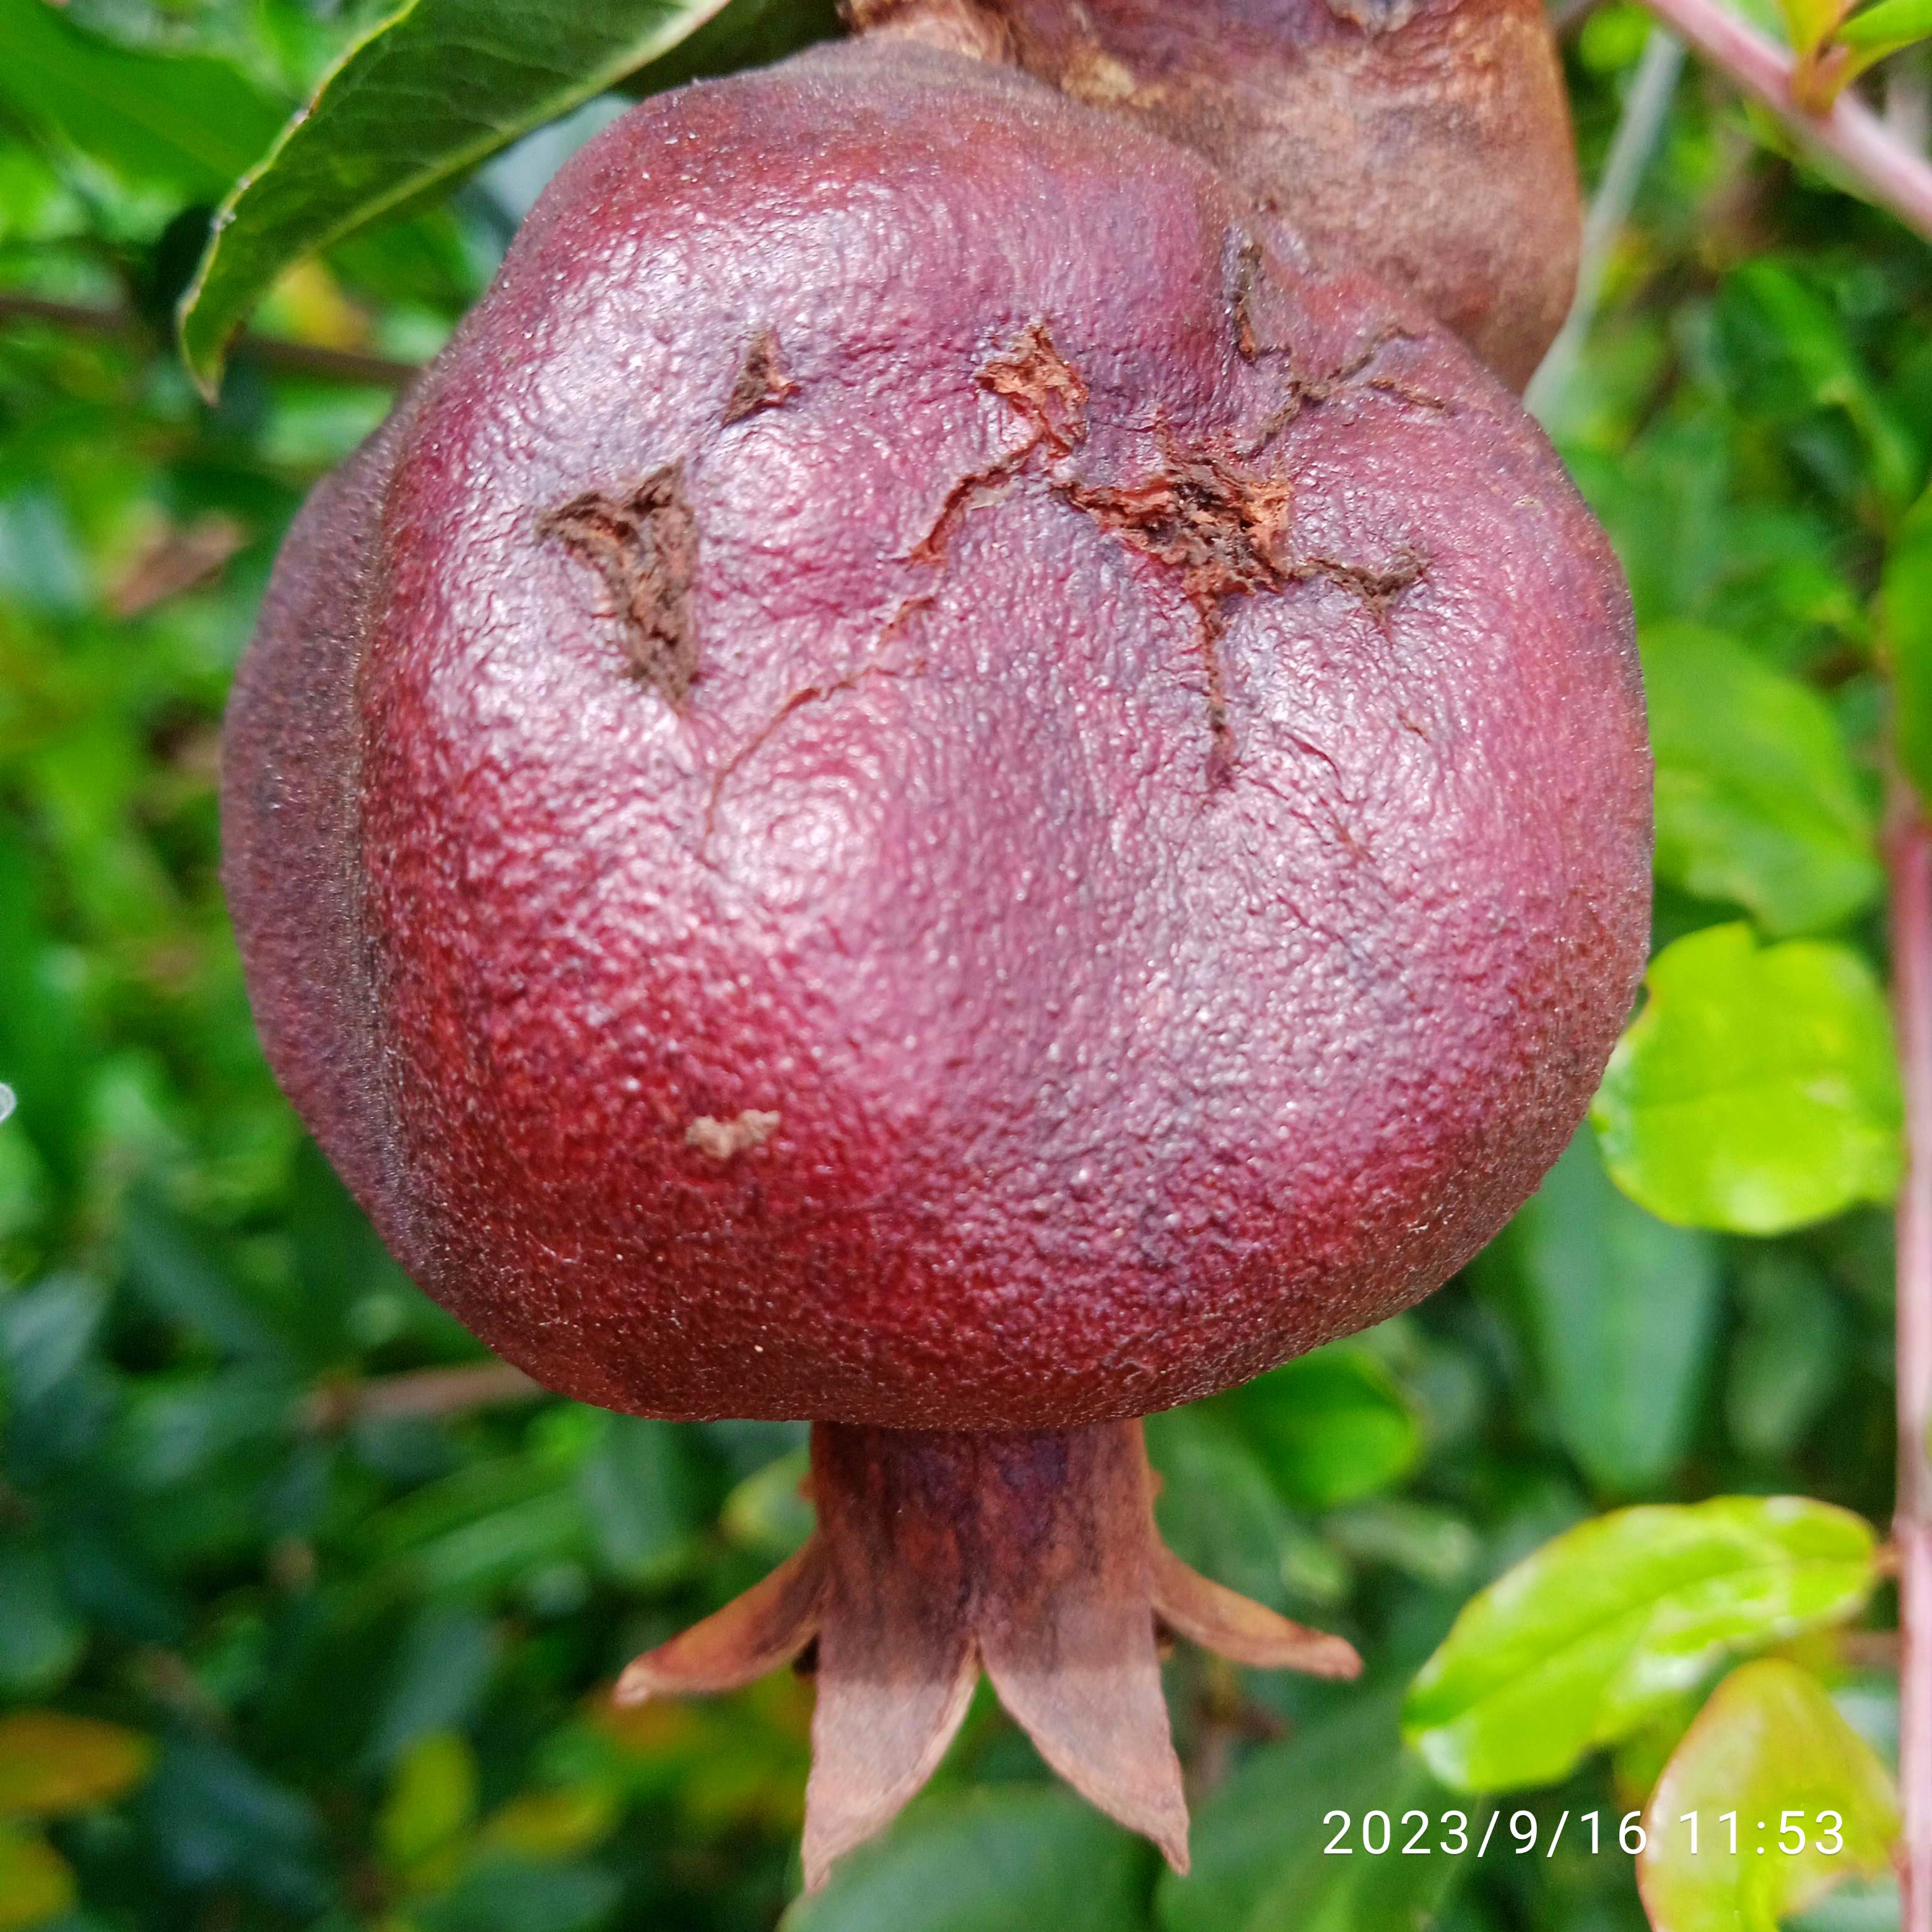
Label: Alternaria